Diplodocus

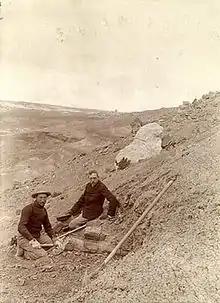
Barnum Brown (left) and Henry Osborn (right) excavating a femur of specimen AMNH 223, 1897

After the end of the Bone Wars, many major institutions in the eastern United States were inspired by the depictions and finds by Marsh and Cope to assemble their own dinosaur fossil collections. The competition to mount the first sauropod skeleton specifically was the most intense, with the American Museum of Natural History, Carnegie Museum of Natural History, and Field Museum of Natural History all sending expeditions to the west to find the most complete sauropod specimen, bring it back to the home institution, and mount it in their fossil halls. The American Museum of Natural History was the first to launch an expedition, finding a semi-articulated partial postcranial skeleton containing many vertebrae of "Diplodocus" in at Como Bluff in 1897. The skeleton (AMNH FR 223) was collected by Barnum Brown and Henry Osborn, who shipped the specimen to the AMNH and it was briefly described in 1899 by Osborn, who referred it to "D. longus". It was later mounted—the first "Diplodocus" mount made—and was the first well preserved individual skeleton of "Diplodocus" discovered. In Emmanuel Tschopp "et al".'s phylogenetic analysis of Diplodocidae, AMNH FR 223 was found to be not a skeleton of "D. longus", but the later named species "D. hallorum". As seen in the supplementary work done by Suzannah Maidment (2024), AMNH FR 223 also appears to be the geologically youngest specimen of "D. hallorum", as the quarry it was found in is within systems tract 6 (C6), which contains the youngest deposits in the Morrison Formation, as opposed to the other specimens of the taxon which were found in the older systems tract 4 (B4, which dates range from 151.88 Ma to 149.1 Ma).